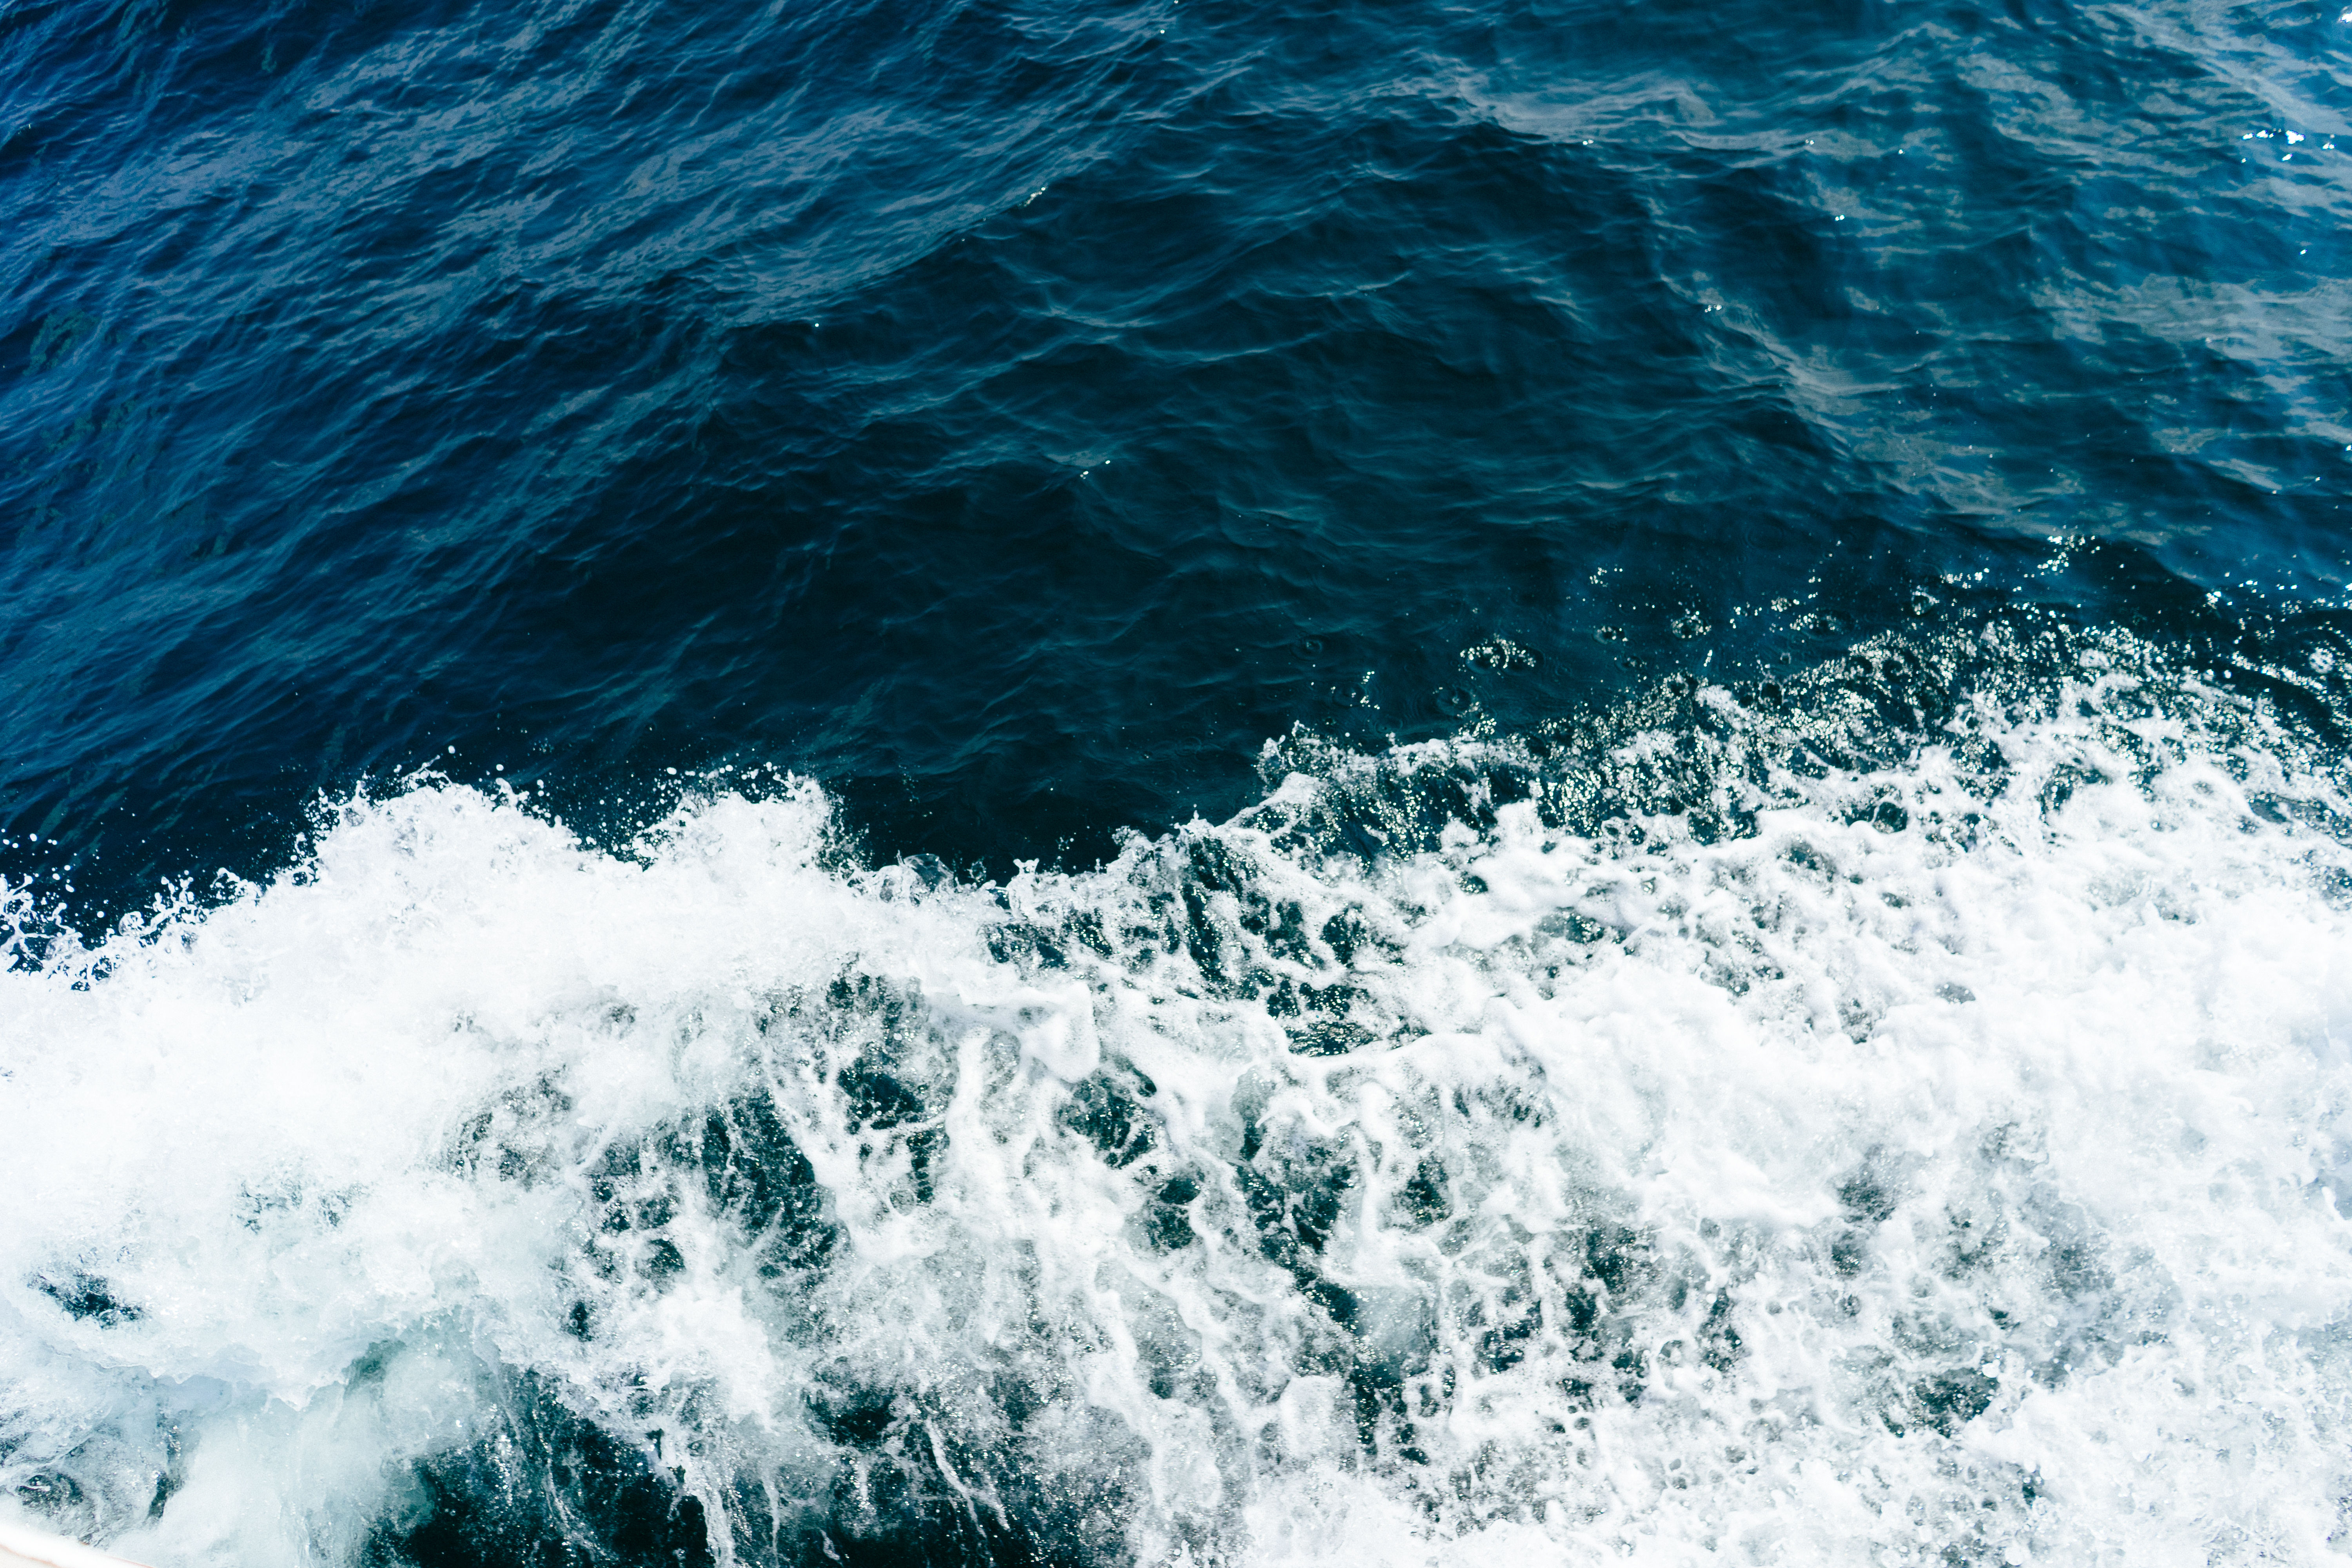
sea, coast, water, ocean, wave, splash, waves, wind wave